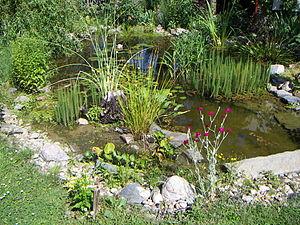
Un bassin ou étang ornemental est une pièce d'eau artificielle dans un jardin ou un paysage à des fins esthétiques et/ou de fournir un habitat faunique. Il peut être agrémenté de fontaines ou peuplé de poissons. Cet empoissonnement peut être obligatoire dans les zones à prolifération de moustiques. Un bassin peut également être aménagé à l'intérieur d'une construction, par exemple une serre, comme c'est souvent le cas dans les jardins botaniques.